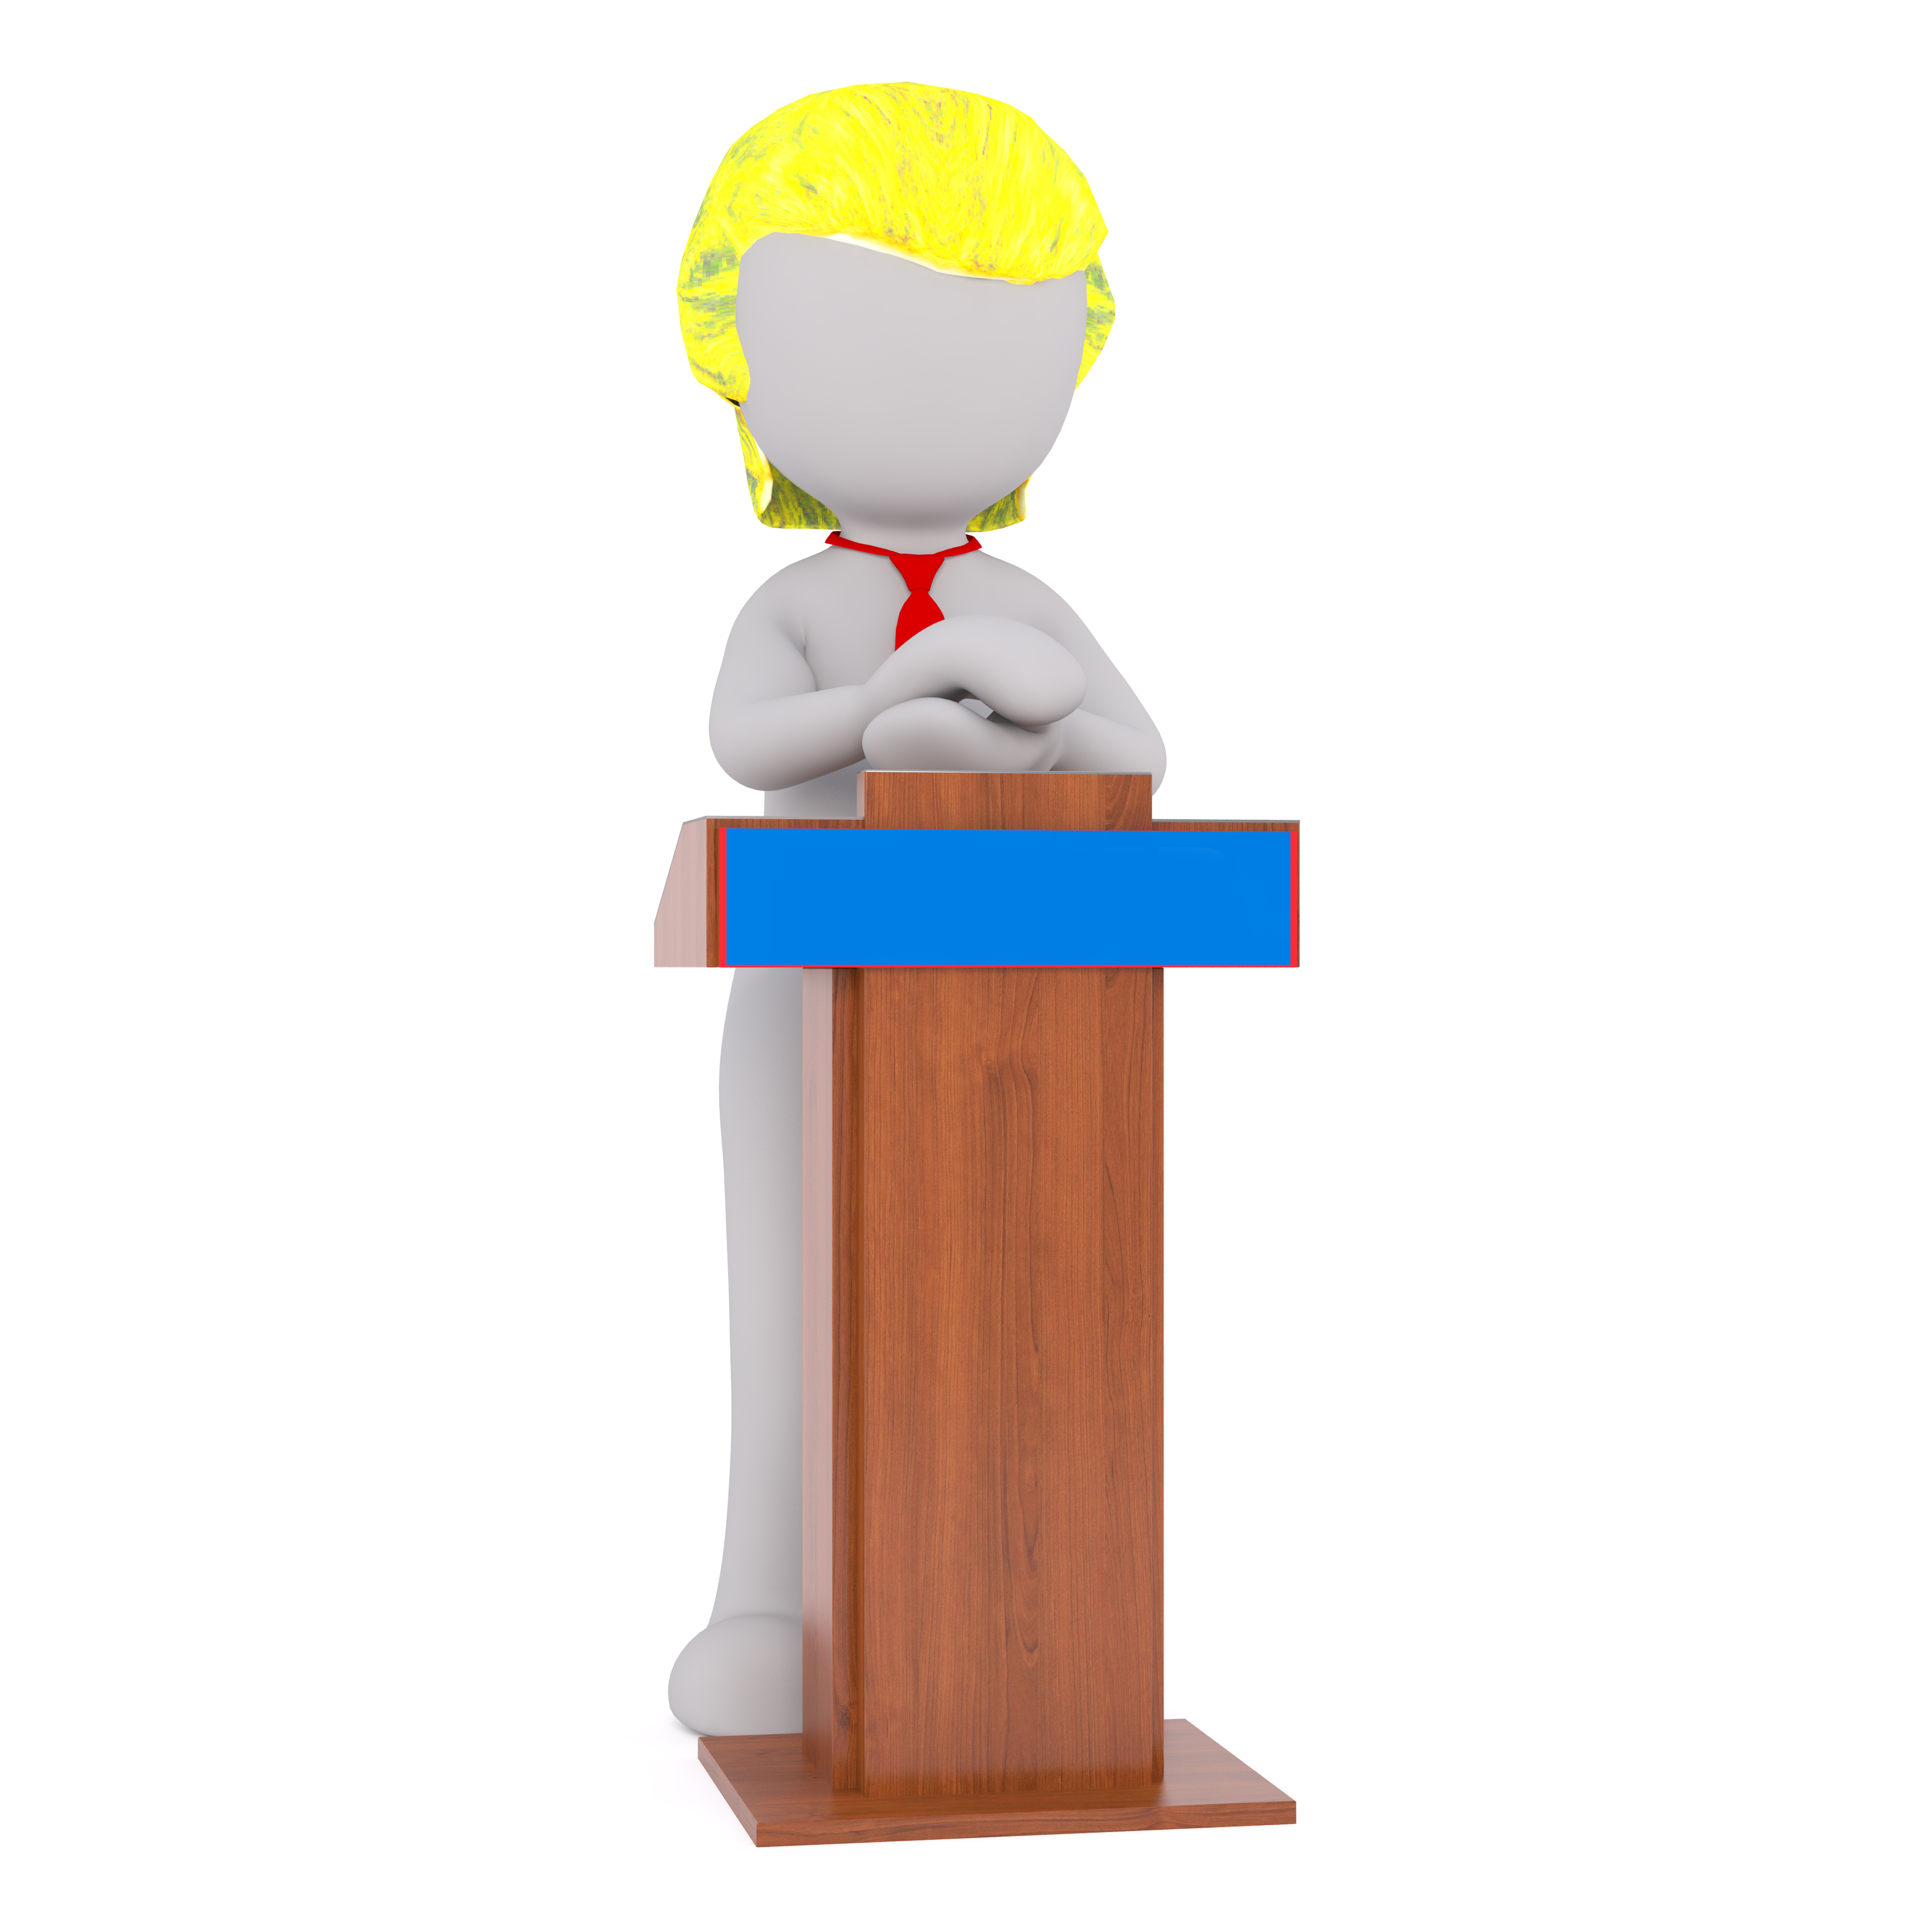
white, isolated, model, usa, toy, president, product, 3d, trump, white male, 3d model, full body, lectern, white man